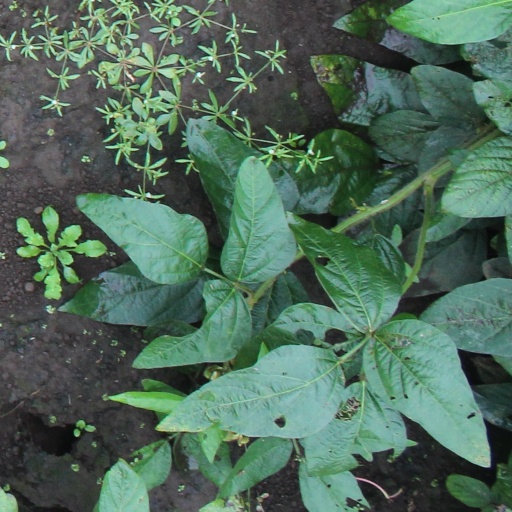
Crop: soybean